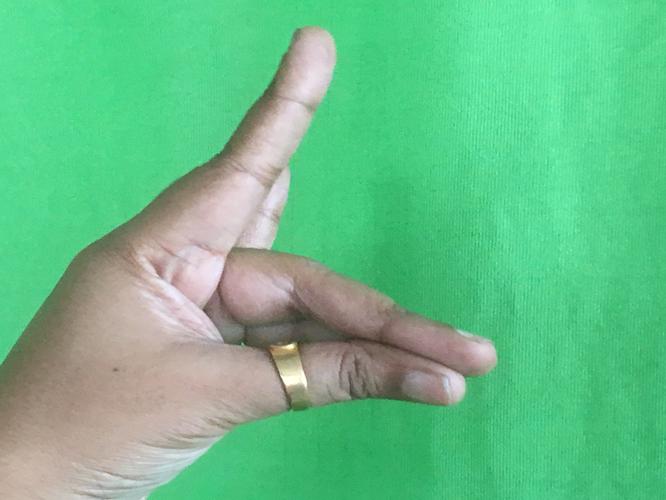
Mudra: Simhamukham
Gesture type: single_hand